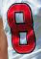
Number: 8